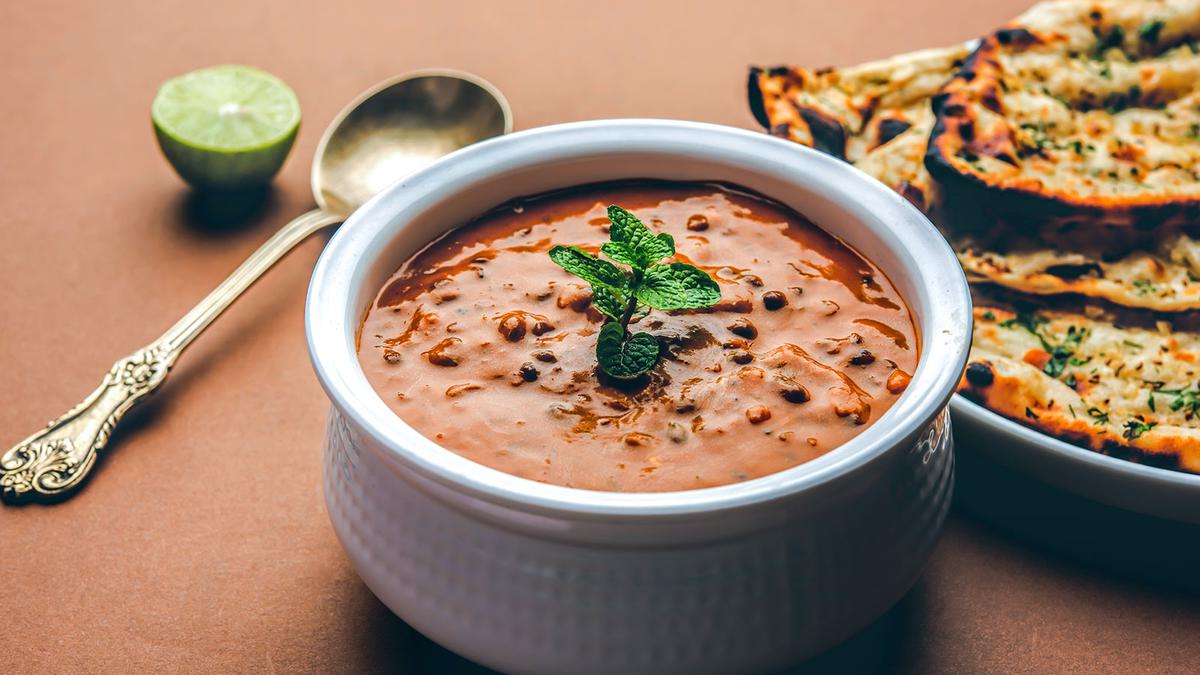
Dish: dal_makhani